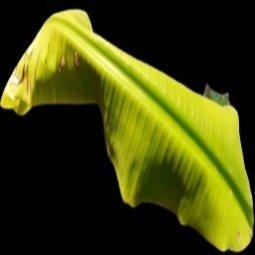
Label: Magnesium